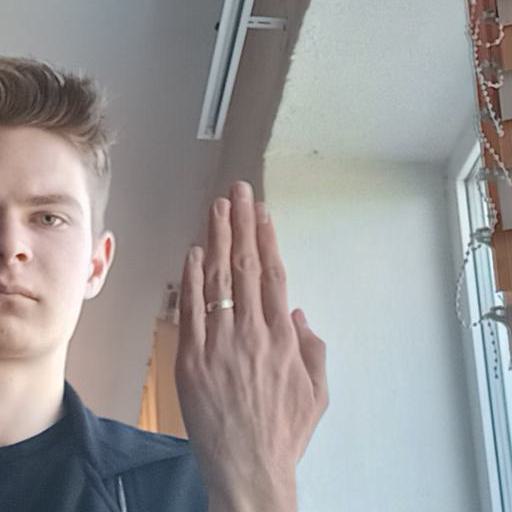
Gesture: stop_inverted